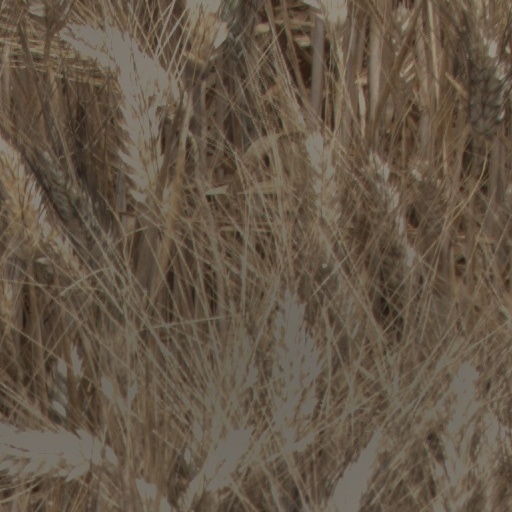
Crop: wheat